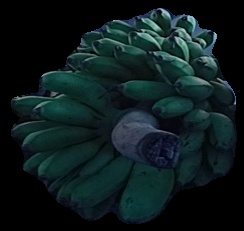
Variety: rasbale
Grade: grade2